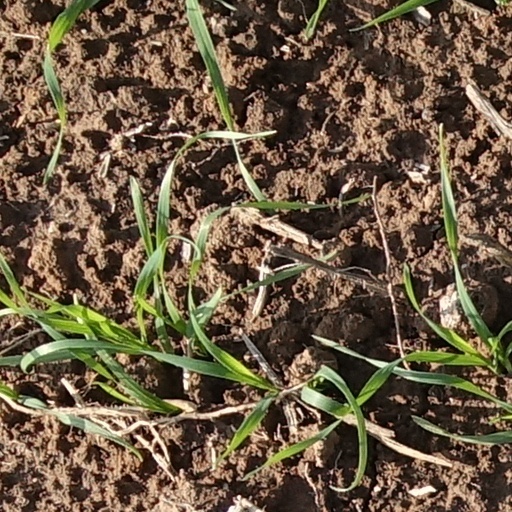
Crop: wheat